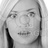
Emotion: surprise